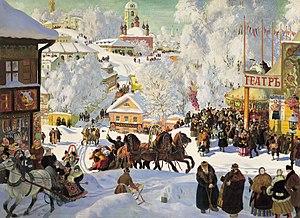
Maslenitsa ou la semaine des crêpes, est une fête folklorique slave qui date de l'ère païenne. Elle est célébrée la semaine précédant le Grand Carême orthodoxe. Elle est donc le Carnaval orthodoxe slave.
Boris Mikhaïlovitch Koustodiev est un peintre russe et décorateur de scènes de théâtre.
Maslenitsa est un tableau du peintre russe Boris Koustodiev, réalisé en 1916, qui représente une scène de fête rétrospective.